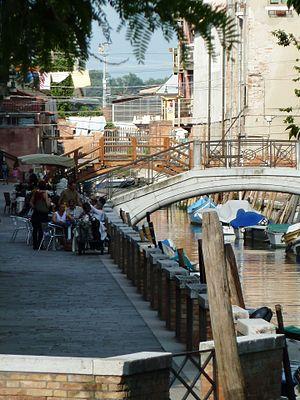
Rio Sant'Isepo
Le rio di San Giuseppe est un canal de Venise dans le sestiere de Castello.